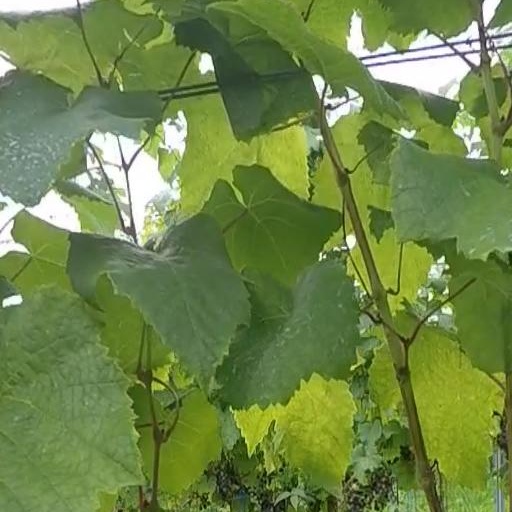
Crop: grape